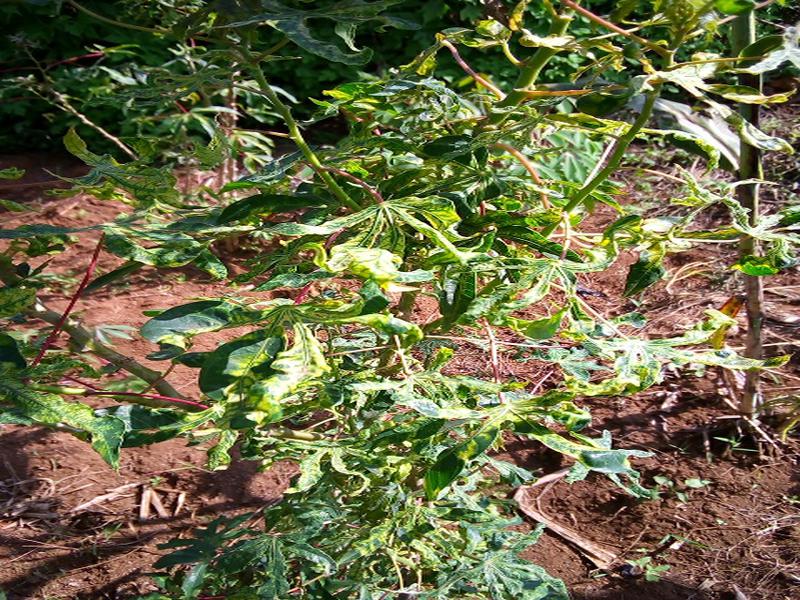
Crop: cassava
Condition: mosaic_disease